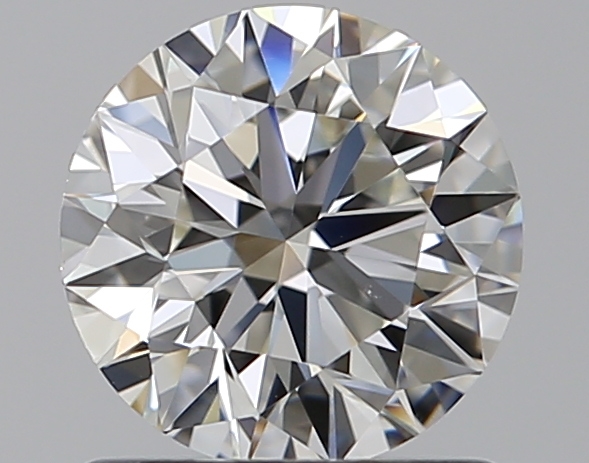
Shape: round
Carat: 0.9
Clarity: VS1
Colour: I
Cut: EX
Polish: EX
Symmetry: EX
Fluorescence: M
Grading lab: GIA
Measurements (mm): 6.19 x 6.22 x 3.83